Leon Forrest

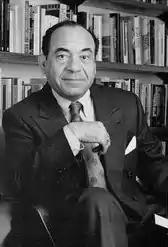
Leon Forrest

Leon Richard Forrest (January 8, 1937 – November 6, 1997) was an African-American novelist who taught at Northwestern University from 1973 until his death. His four major novels used mythology, history, and humor to explore "Forest County," a fictional world that resembled the south side of Chicago where Forrest grew up. After his death, the "Washington Post" called Forrest "one of the best-kept secrets of contemporary African-American fiction -- and an acquired taste."